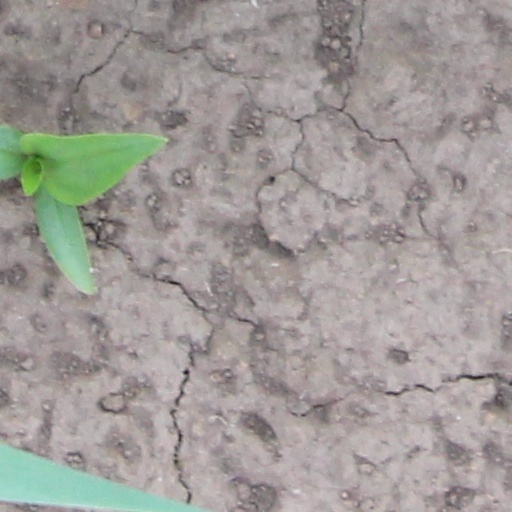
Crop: wheat